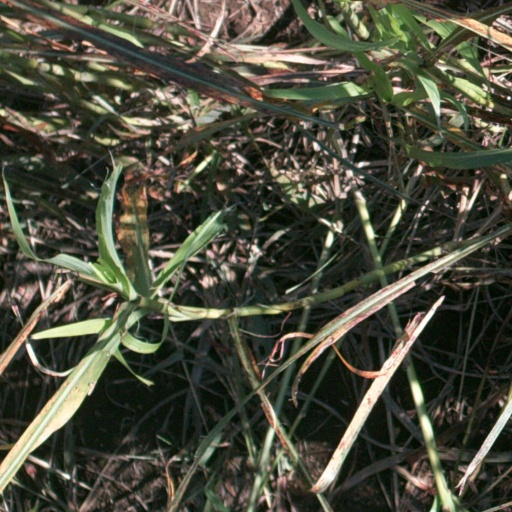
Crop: sorghum